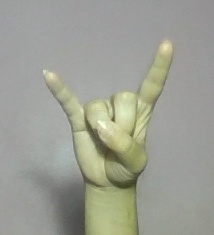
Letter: la